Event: Nepal Earthquake
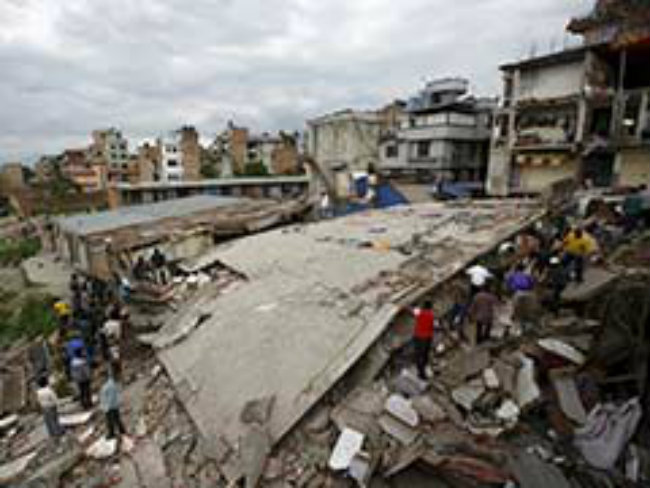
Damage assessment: damage